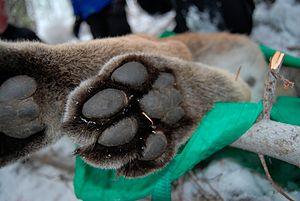
Les différentes espèces de félidés ont des poids et tailles variés qui vont de 1,5 kg pour le chat à pattes noires à plus de 300 kg pour le tigre. Pourtant, malgré leur différence, les félidés partagent de nombreux points communs comme les griffes rétractiles, les vibrisses ou encore le tapetum lucidum.
Les Félidés ou Félins sont une famille de mammifères placentaires de l'ordre des carnivores et du sous-ordre des féliformes. Si on exclut le taxon fossile des Proailurinae, qui ne possède qu'un seul et unique genre connu, on y distingue trois sous-familles : les « petits félins », les « grands félins » et les félins dit « à dents de sabre », aujourd'hui éteints.